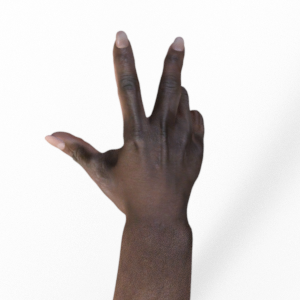
Label: scissors